Corson County, South Dakota

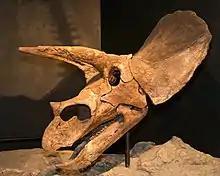
Triceratops skull from Corson County. Collections of Houston Museum of Natural Science.

Corson County is a county in the U.S. state of South Dakota. As of the 2020 census, the population was 3,902. Its county seat is McIntosh. The county was named for Dighton Corson, a native of Maine, who came to the Black Hills in 1876, and in 1877 began practicing law at Deadwood.